Second Anglo-Afghan War

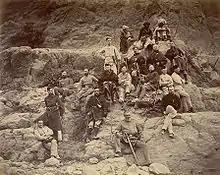
British team at the site of the Battle of Ali Masjid

With Ayub Khan defeated, the war was officially over with Abdur Rahman Khan ruling as Amir, he was seen as the real victor of the Second Anglo-Afghan War. Despite attempts by the British to hold on to Kandahar, they decided to return it to Afghanistan. Rahman confirmed the Treaty of Gandamak, whereby the British took control of the territories ceded by Yaqub Khan. The provocative policy of maintaining a British resident in Kabul was abandoned, but instead British Indian Muslim agents were to be left to smooth liaison between the governments. Britain would also handle Afghanistan's foreign policy in exchange for protection and a subsidy. The Afghan tribes maintained internal rule and local customs, and provided a continuing buffer between the British Raj and the Russian Empire. Ironically many of these policies had been desired by Sher Ali Khan, and war could have been prevented had they been implemented earlier.